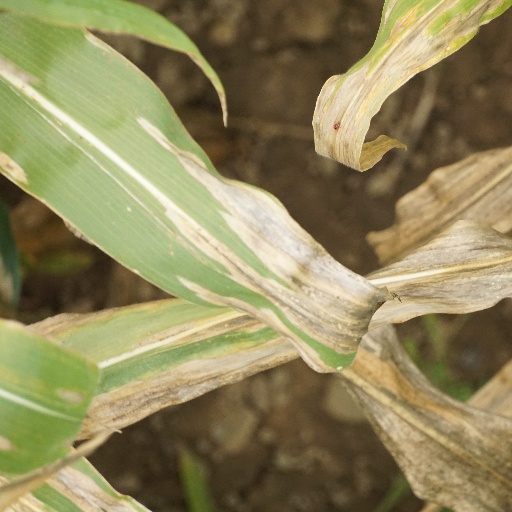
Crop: maize; corn